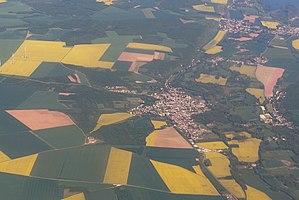
Vue aérienne de Nogent-le-Roi lors d'un vol entre RNS et CDG.